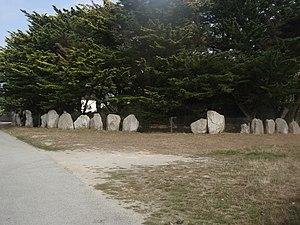
Cet article recense les monuments historiques de l'arrondissement de Lorient, dans le département du Morbihan, en France.
Cet article recense les sites mégalithiques du Morbihan, en France.
Cet article recense les monuments historiques français classés en 1889.